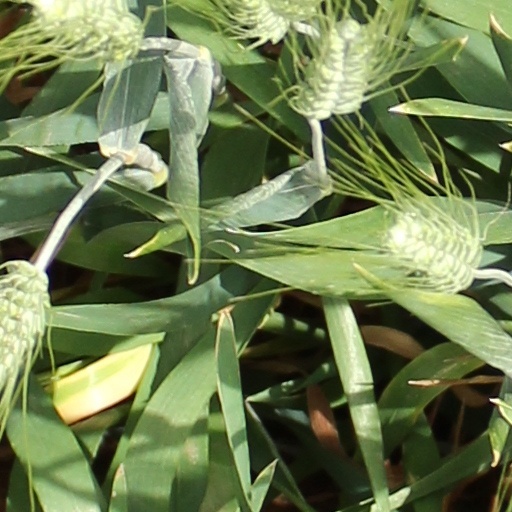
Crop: wheat